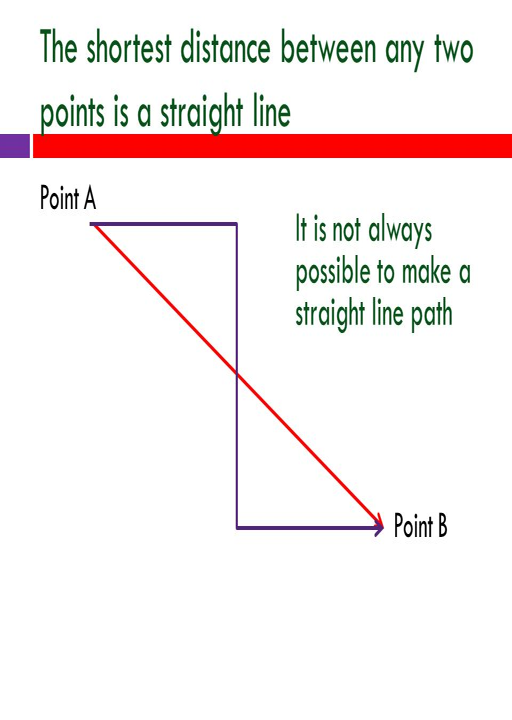
the shortest distance between any points is a straight line